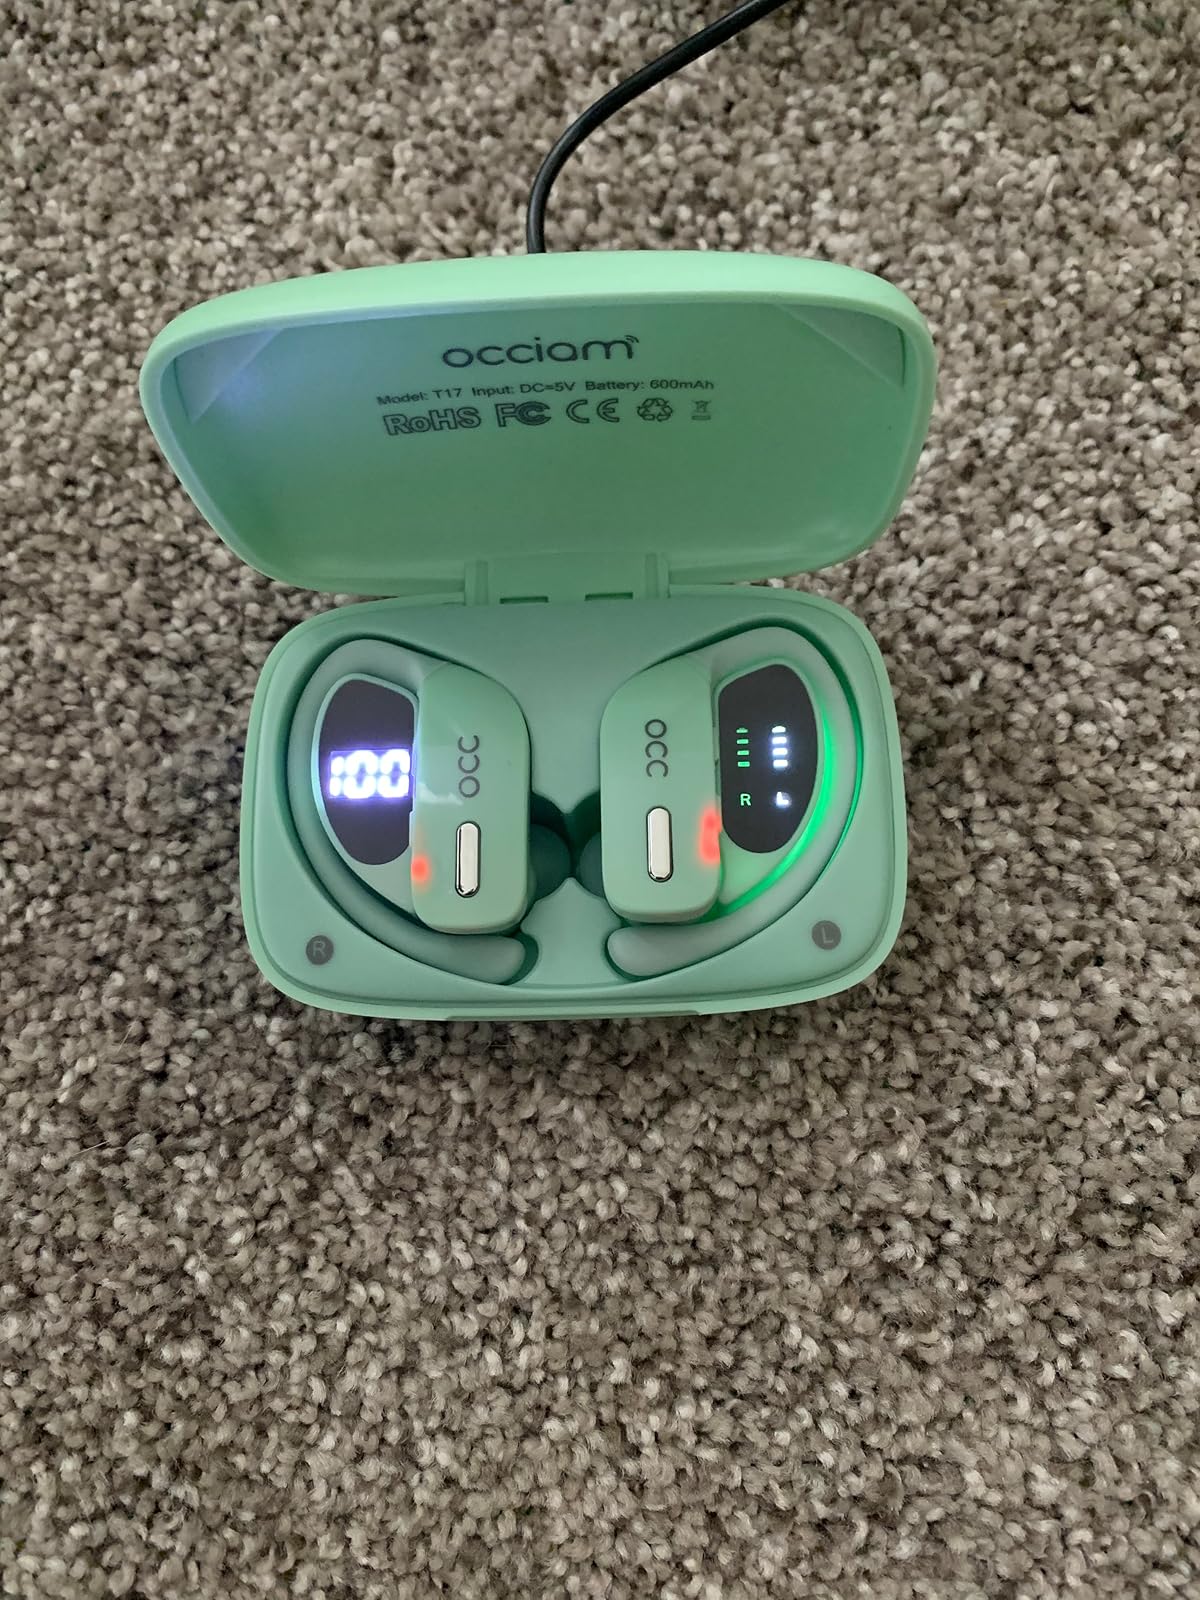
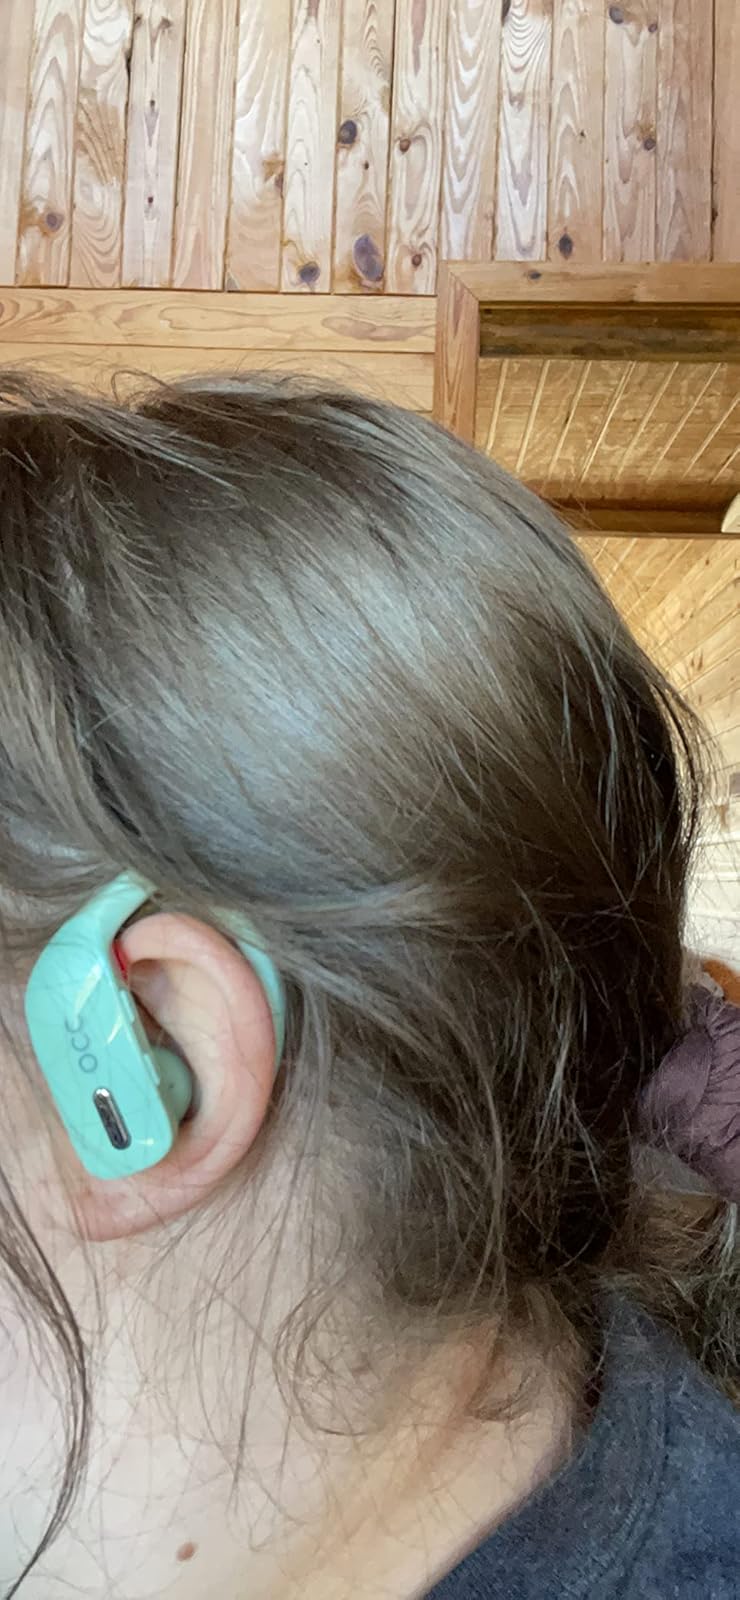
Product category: earbuds
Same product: yes